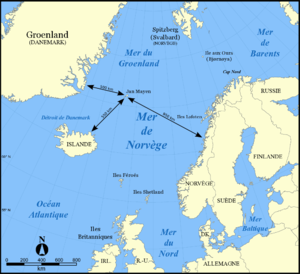
Carte de la mer de Norvège avec les distances entre Jan Mayen et les continents alentour.
La géographie de l’île Jan Mayen est celle d’une île norvégienne subpolaire relativement isolée, située à la limite des mers de Norvège et du Groenland. L'éloignement de l'île Jan Mayen des terres émergées les plus proches, conjugué à la rudesse du climat, n'a pas favorisé l'implantation humaine qui se résume à des équipes scientifiques et techniques saisonnières basées à Olonkinbyen.
L'aéroport d'Olonkinbyen, en norvégien Jan Mayensfield, est un aéroport situé à Olonkinbyen, en Norvège, sur l'île Jan Mayen dont c'est le seul aéroport. Il ne comporte qu'une piste non revêtue de 1 583 mètres de longueur.
L'île Jan Mayen est un territoire de la Norvège constitué d'une île située à la limite entre les mers de Norvège et du Groenland et dont l'administration est confiée au département du Nordland. Après sa découverte au début du XVIIᵉ siècle par des baleiniers, l'île n'est revendiquée par aucune nation et sert seulement de base pour la chasse à la baleine ou la chasse au renard polaire. Elle devient un lieu d'études scientifiques lors de la première année polaire internationale durant l'hiver 1882-1883. Ce n'est qu'en 1929 que la Norvège en prend la possession exclusive et l'utilise comme base météorologique dans un premier temps, puis de radionavigation à partir de 1959.
Le Lauenburg est un navire météorologique allemand utilisé dans les premières années de la Seconde Guerre mondiale dont le rôle était de fournir des rapports météorologiques pour la marine allemande, les sous-marins. Sa capture, et naufrage, le 28 juin 1941 permirent à la Royal Navy d'acquérir d'importants livres et pièces d'une machine de codage Enigma. La capture est survenue quand les Britanniques ont eu connaissance de l'utilisation allemande de ces navires, ce qui était une faiblesse qui pourrait être exploitée pour casser le code Enigma.